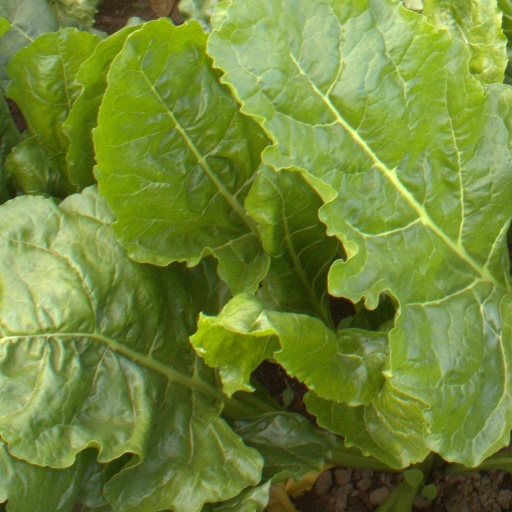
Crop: sugar beet